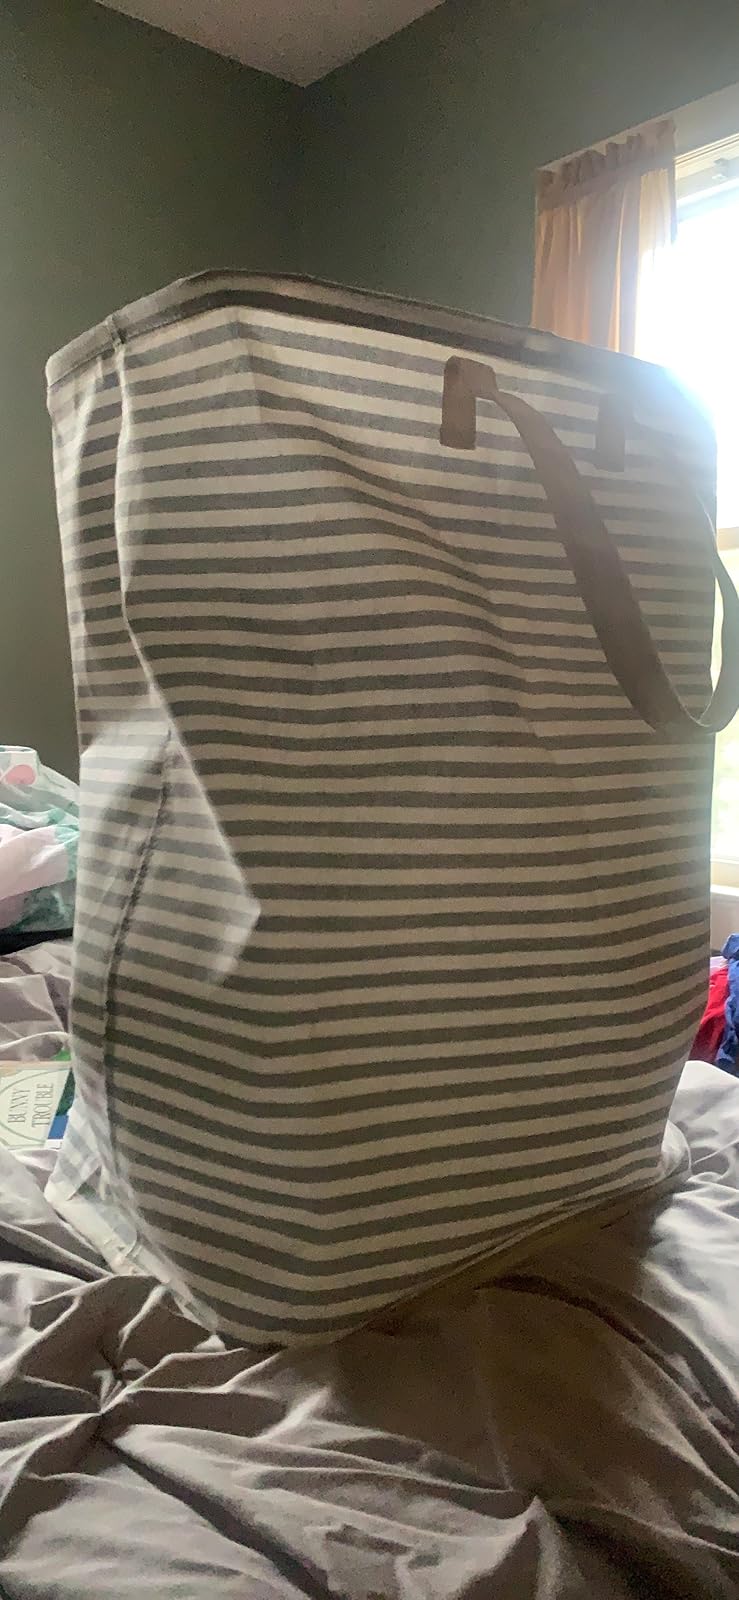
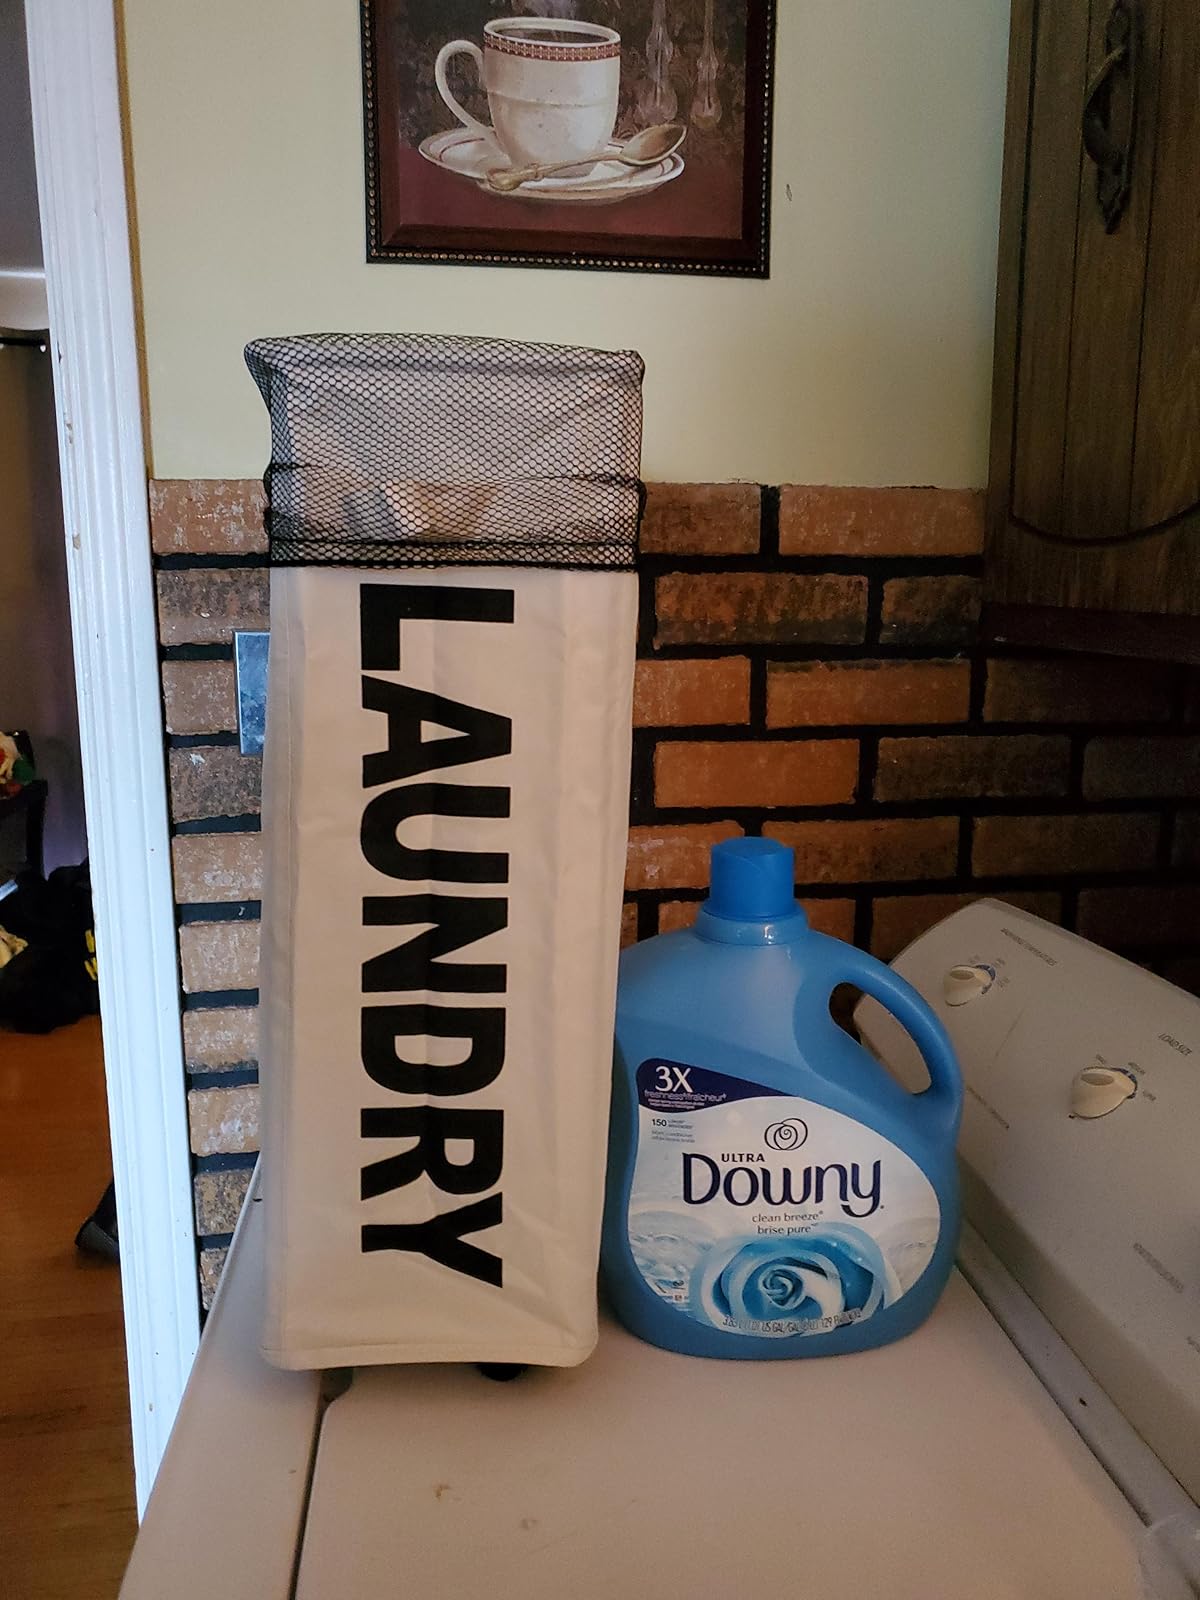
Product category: items_hamper
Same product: no